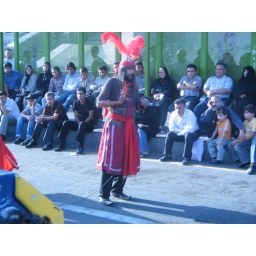
Religious street plays are popular. This one is being held at the Tajrish Square bus terminus in Tehran.